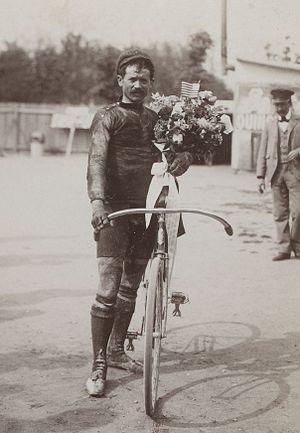
Marseille-Paris est une course cycliste qui n'a connu qu'une seule édition, du 18 mai 1902 au 19 mai 1902.